Gallic group

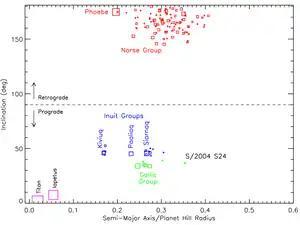
Diagram illustrating the orbits of the irregular satellites of Saturn, with major groups and moons labeled. The inclination and semi-major axis are represented on the Y and X-axis, respectively. The satellites with inclinations below 90° are prograde, those above 90° are retrograde. The X-axis is labeled in terms of Saturn's Hill radius.

The Gallic group is a dynamical grouping of the prograde irregular satellites of Saturn following similar orbits. Their semi-major axes range between 16 and 19 Gm, their inclinations between 36° and 41°, and their eccentricities between 0.46 and 0.53. The International Astronomical Union (IAU) reserves names taken from Gallic mythology for these moons.